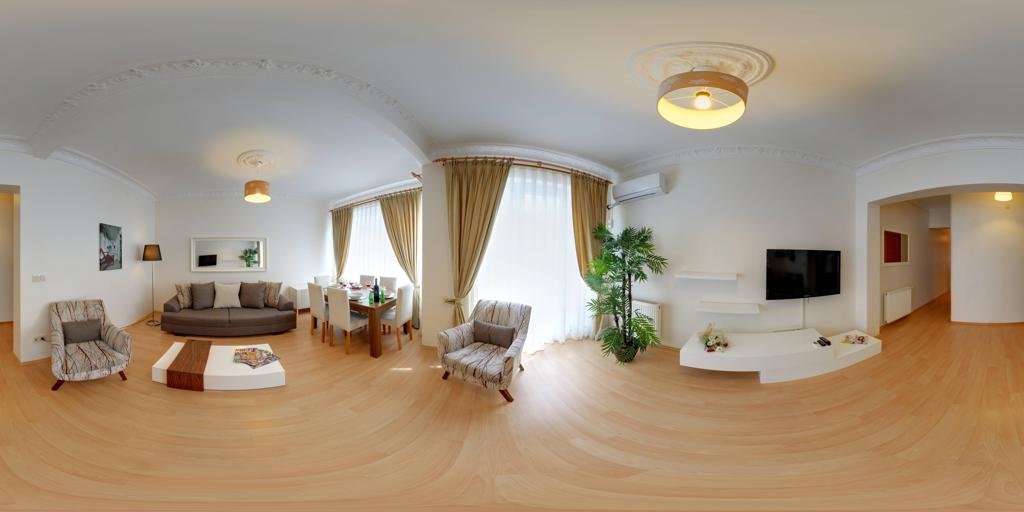
Referred object: the tall potted plant next to the window

Referred object: the gray sofa